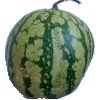
Label: watermelon